Peng Zhaoqin

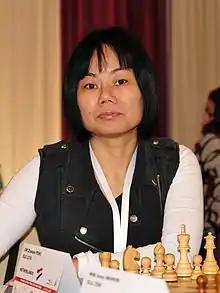
Peng Zhaoqin, Warsaw 2013

Peng Zhaoqin (born 8 May 1968 in Guangzhou, Guangdong) is a Chinese-born Dutch chess player. In October 2004, she was the eleventh woman ever to be awarded the FIDE title of Grandmaster.